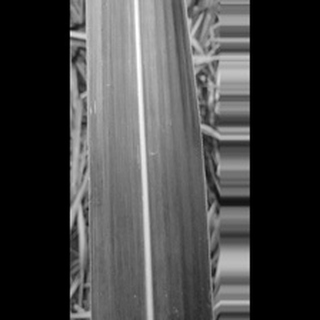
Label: healthy_sugarcane